Leeds Beckett University

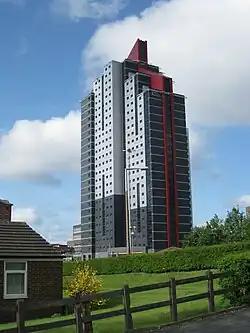
Opal 3 student residences in Leeds city centre are shared with the University of Leeds.

Carnegie Village was newly built in September 2010 and provides Passivhaus standard townhouses and apartments at Headingley Campus. The largest hall is Kirkstall Brewery on Broad Lane which has places for over 1,000 students and is about from the Headingley campus. As its name suggests, it is a former brewery property, but is mostly modern blocks. The second largest is Sugarwell Court, in Meanwood, which is about from the City campus, and accommodates 388 students. This is also a converted industrial site.